Prelude and Fugue in C-sharp minor, BWV 873

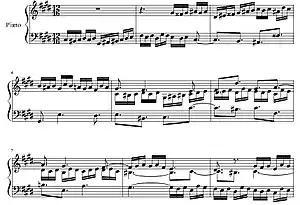

The fugue is in time. It is also in C minor. Unlike its prelude, the fugue does not have much ornamentation.